Reign of Juan Carlos I

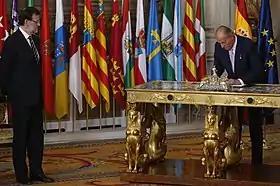
Ceremony of sanction and promulgation of the Organic Law giving effect to the abdication of King Juan Carlos I at the Royal Palace in Madrid on Wednesday, June 18, 2014

Faced with the loss of support for his government, President Rodríguez Zapatero decided to bring forward the general elections by four months, to November 2011. The People's Party won an absolute majority of 186 deputies – its best result in history – while the PSOE only managed 110 deputies – its worst result until then. The United Left coalition, led by Cayo Lara, won 11 deputies. UPyD of Rosa Díez won 5 deputies, the Basque coalition Amaiur won six seats with a program defending the right of self-determination of Euskadi, and CiU displaced the PSC as the most voted party in Catalonia. The Socialists, big losers in the elections, held the 38th Federal Congress of the PSOE in February 2012, in Seville, in which Alfredo Pérez Rubalcaba was elected secretary general by a narrow margin against Carme Chacón. On December 20, 2011, the leader of the PP Mariano Rajoy was invested as the sixth president of the Government of democracy.